Aviva Silverman

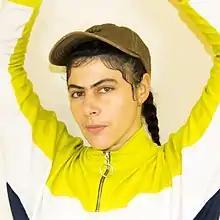
Portrait of Aviva Silverman

Aviva Silverman (born April 8, 1986) is an American artist and activist who works in sculpture and performance. Their practice makes use of religion, gender nonconformity, miniatures, and nonhuman actors to investigate existing forms, in particular, technologies of spiritual and political surveillance. Silverman has exhibited at numerous galleries and museums including MoMA P.S.1, Atlanta Contemporary, and the Swiss Institute. Their work has appeared in "Artforum", "The New Yorker", BBC Radio, "Art in America", "Flash Art", and "Art Papers".